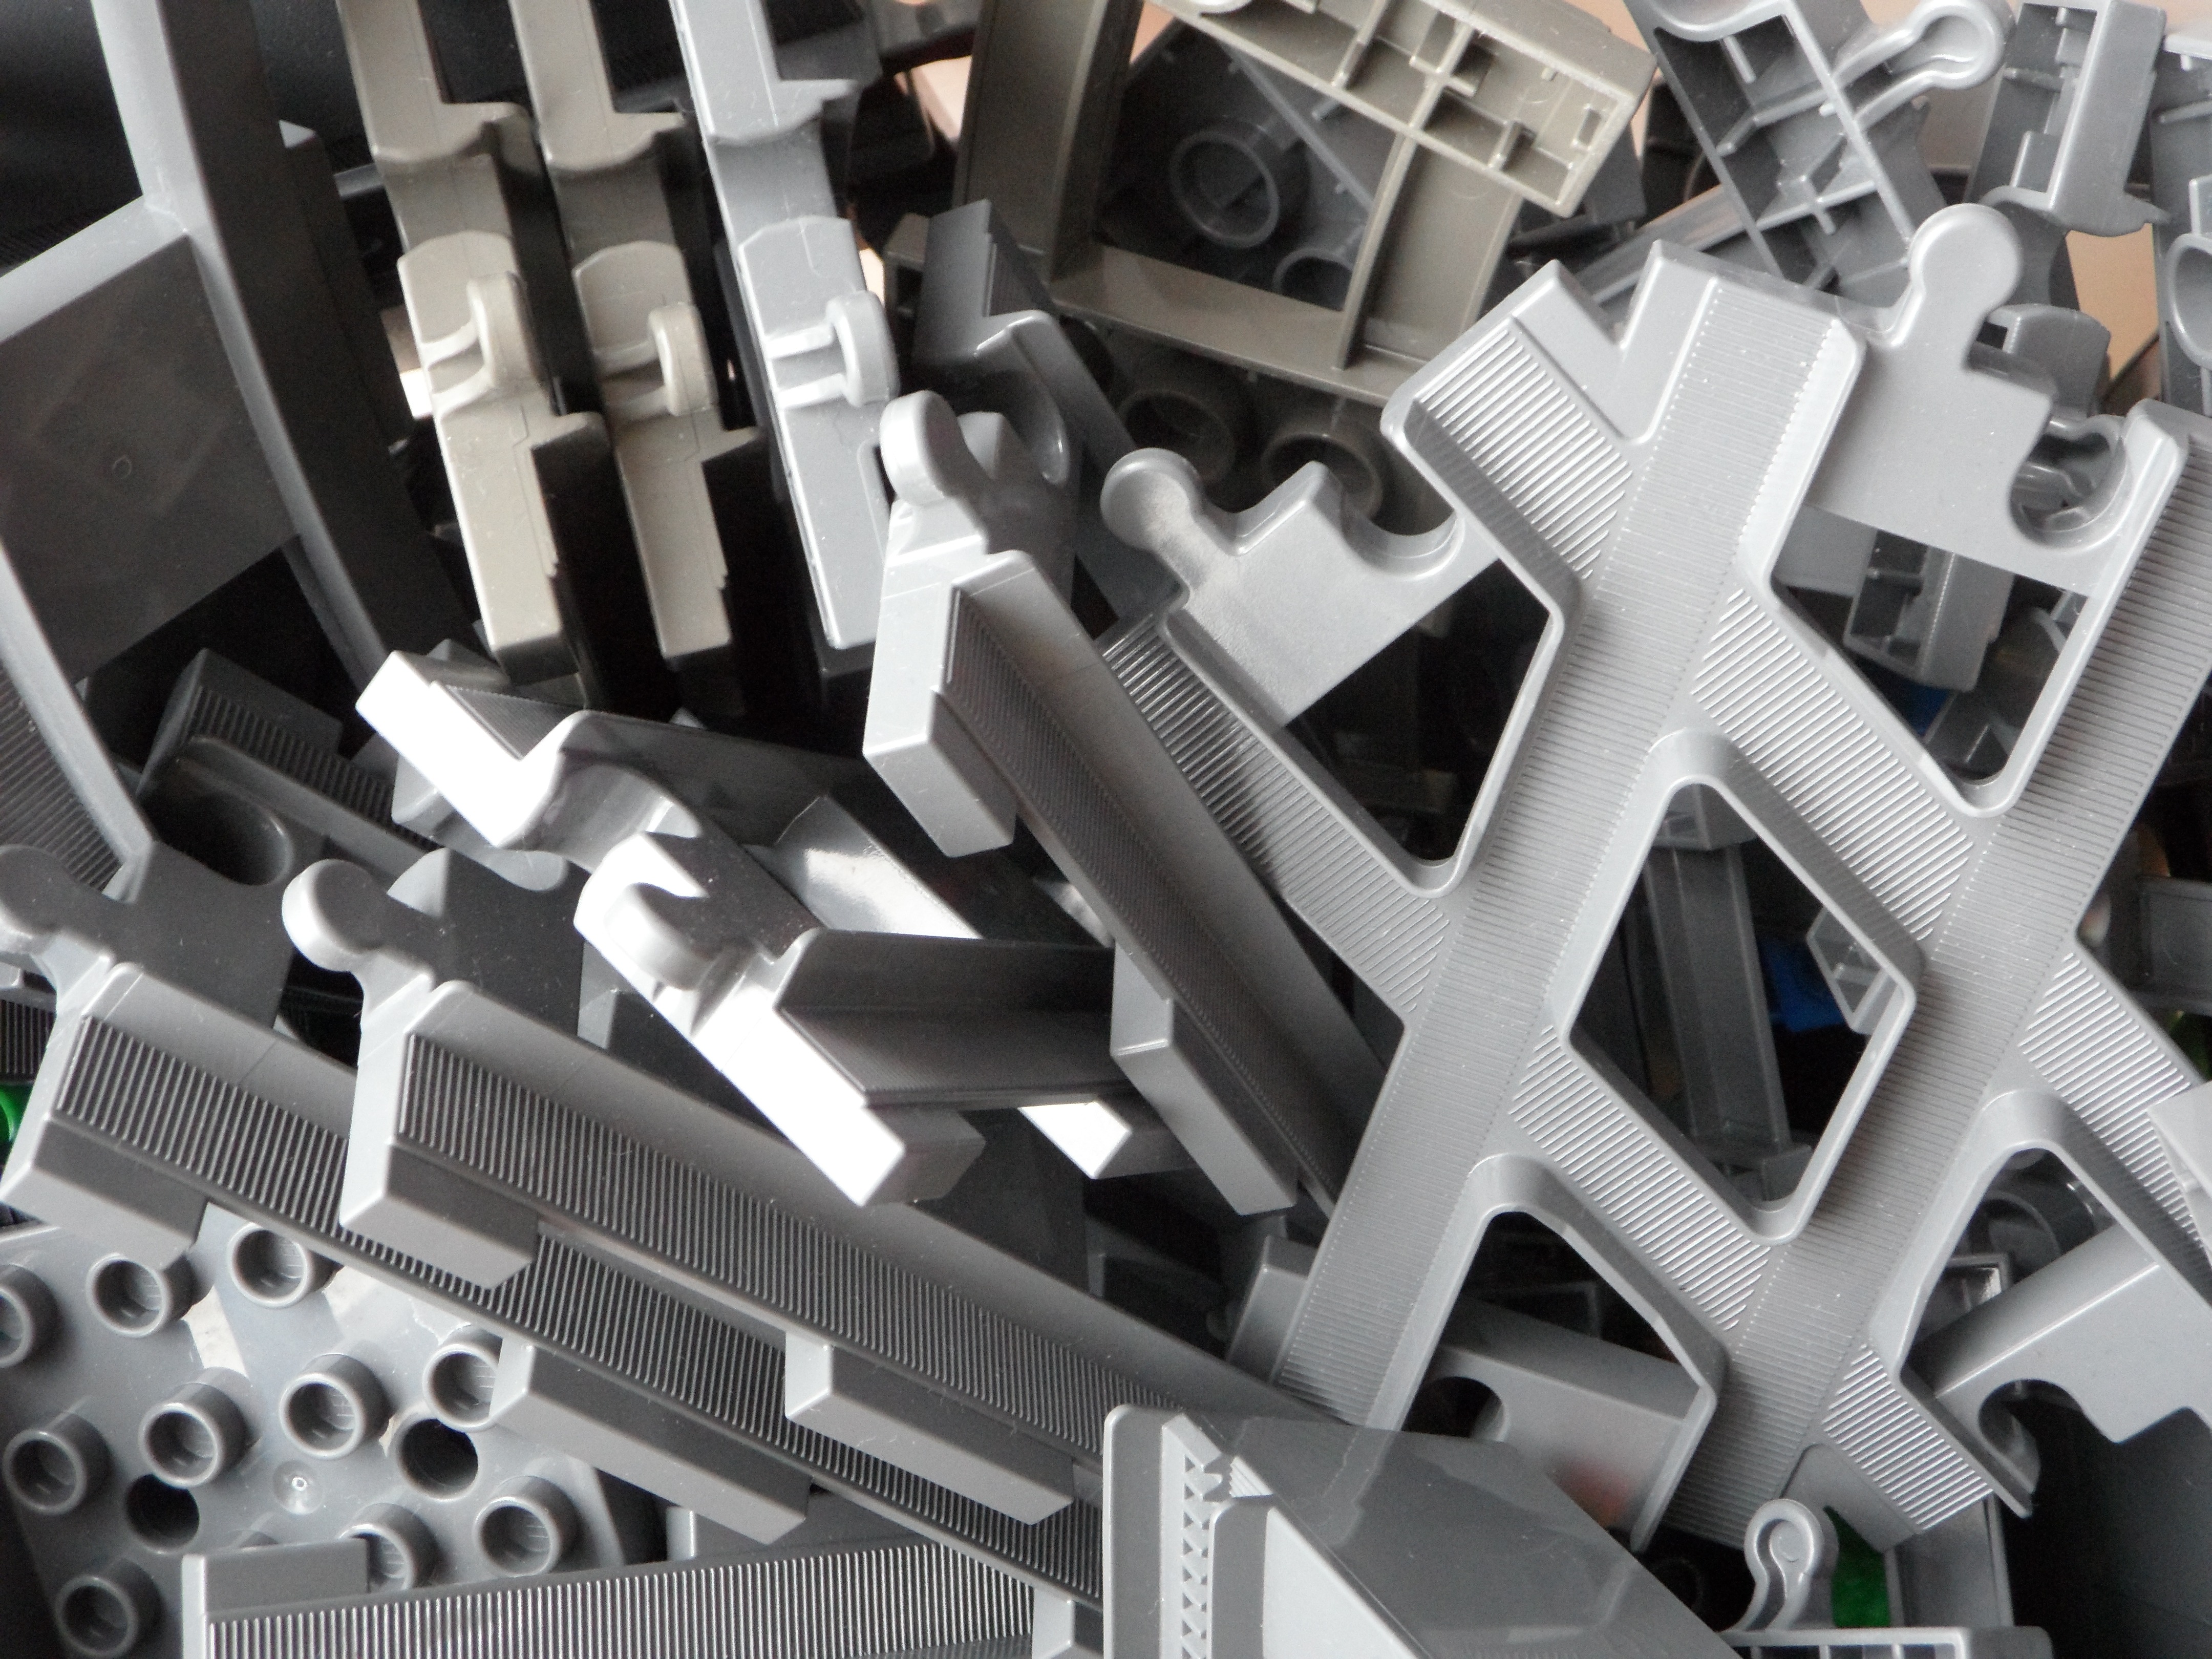
structure, vehicle, toy, tire, tracks, children, toys, seemed, screenshot, duplo, railroad tracks, sport venue, automotive tire